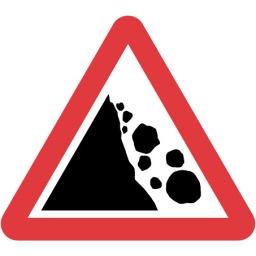
Yeah... apparently rocks might fall on your car A LOT in Scotland.